4th Foreign Regiment (France)

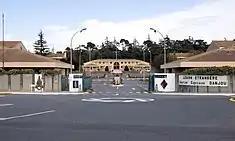
Barracks in Castelnaudary, France

The regimental headquarters company which also has integrated logistical capabilities. This company has several subordinate administrative units such as the Office of Maintenance and Logistics, the Office of Job Training ("Bureaux Instruction Empoi"), and the Directorate of Human Resources ("Direction des Ressources Humaines").